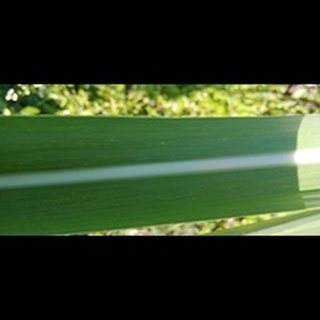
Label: healthy_sugarcane